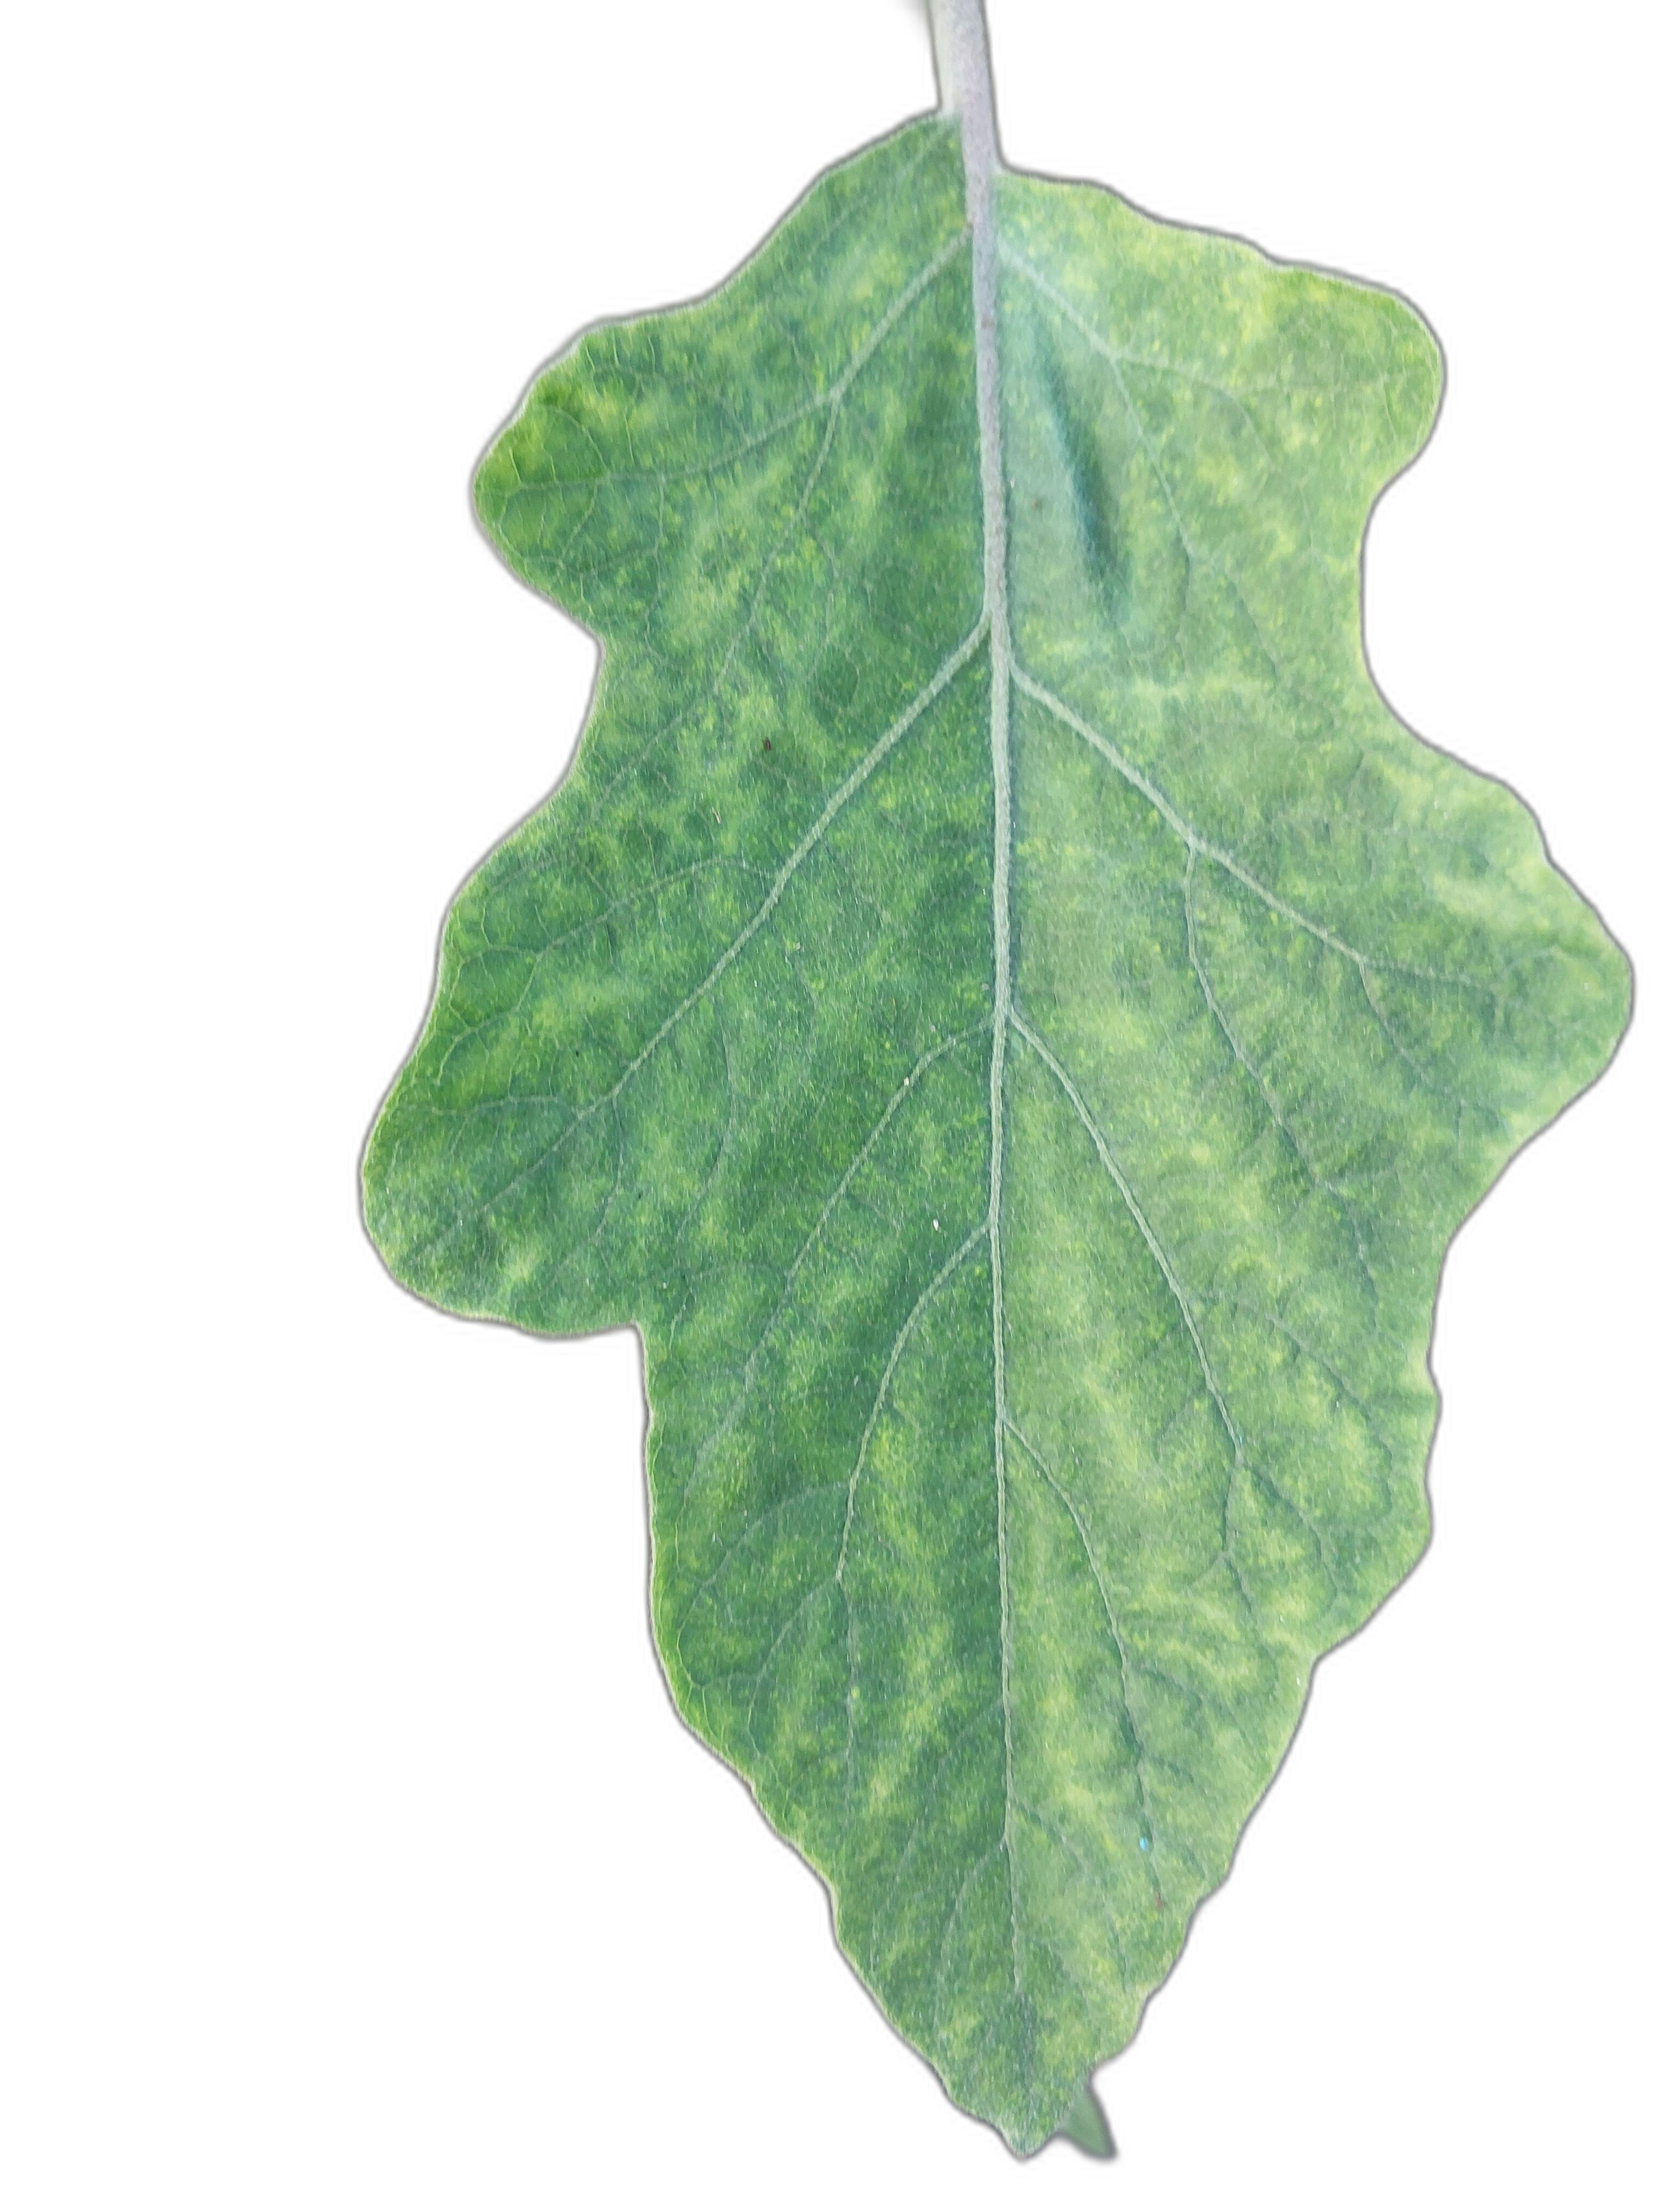
Label: Mosaic Virus Disease